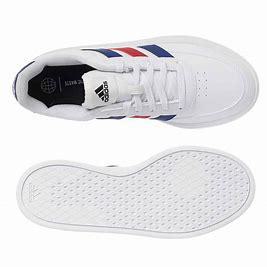
Brand: Adidas
Model: Breaknet